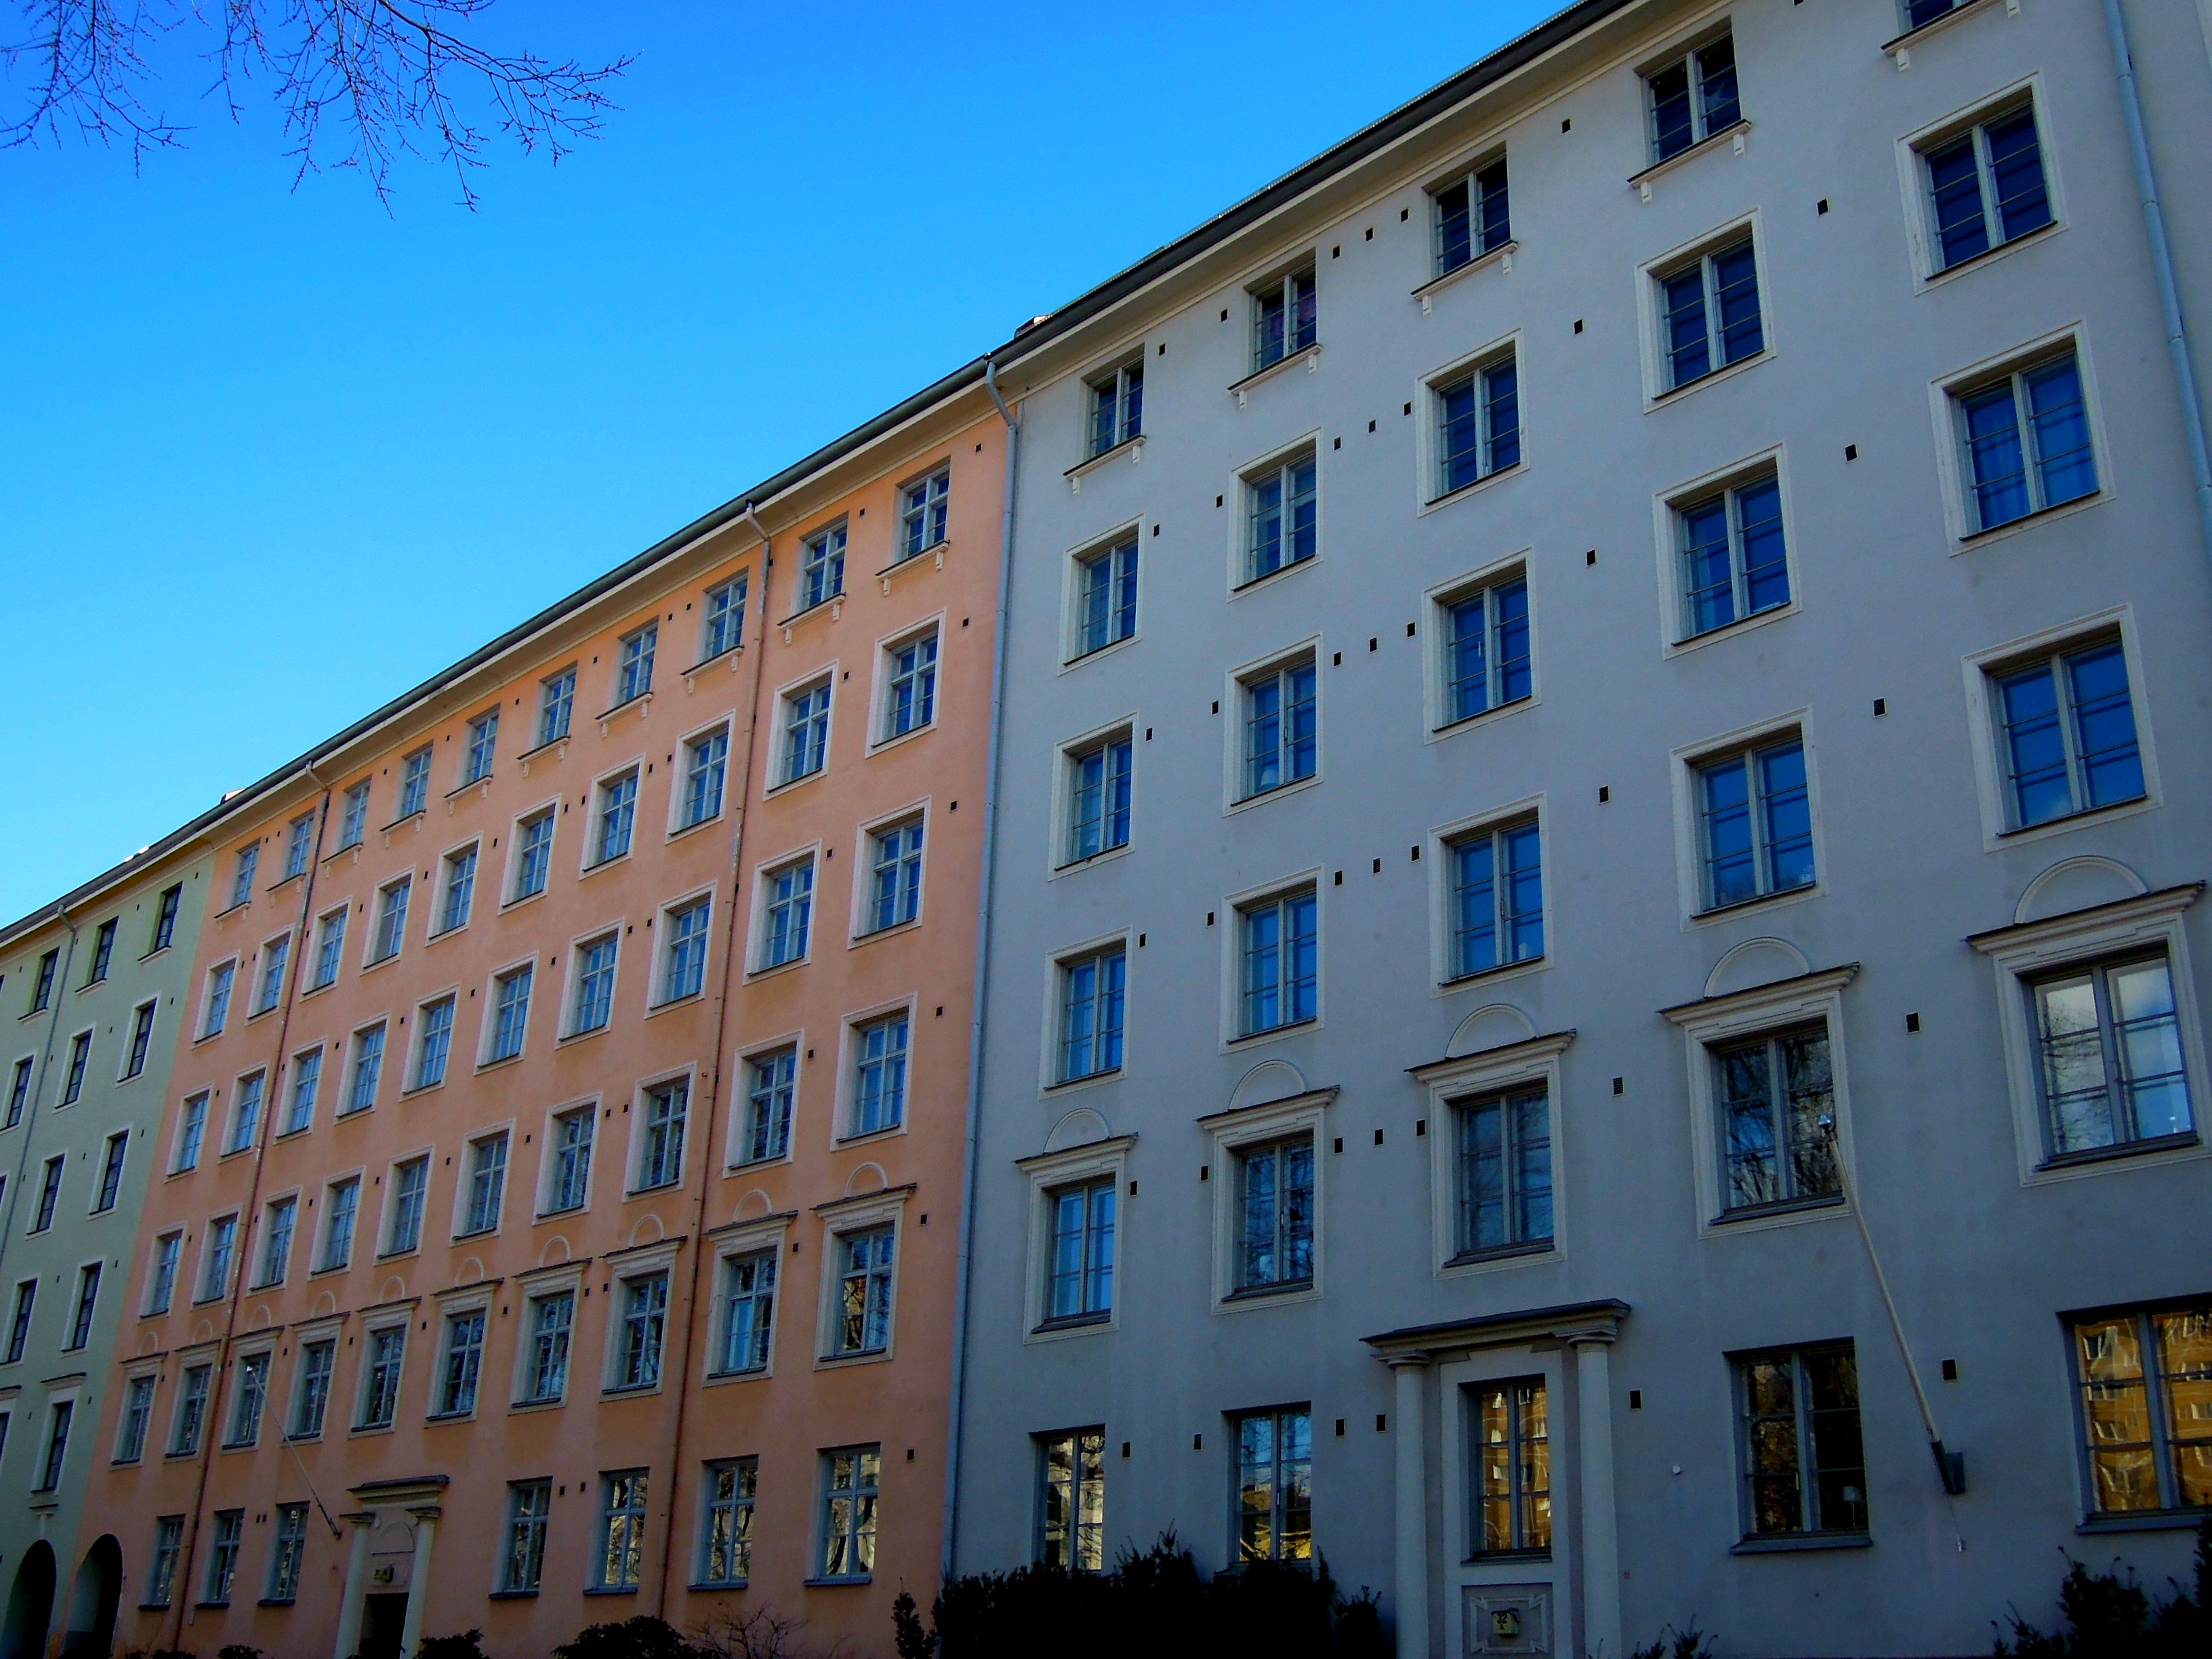
architecture, building, old, city, downtown, facade, property, apartment, tower block, housing, windows, helsinki, finnish, condominium, neighbourhood, t l, block of flats, residential area